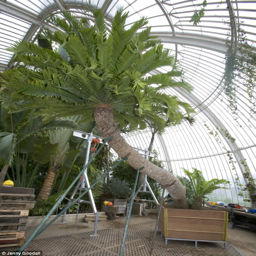
pride of place : the ancient plant stands proudly in its new pot